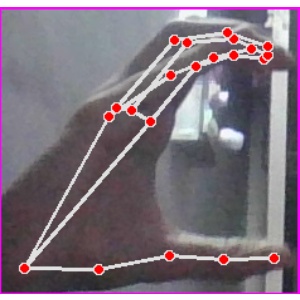
अक्षर: ऋ